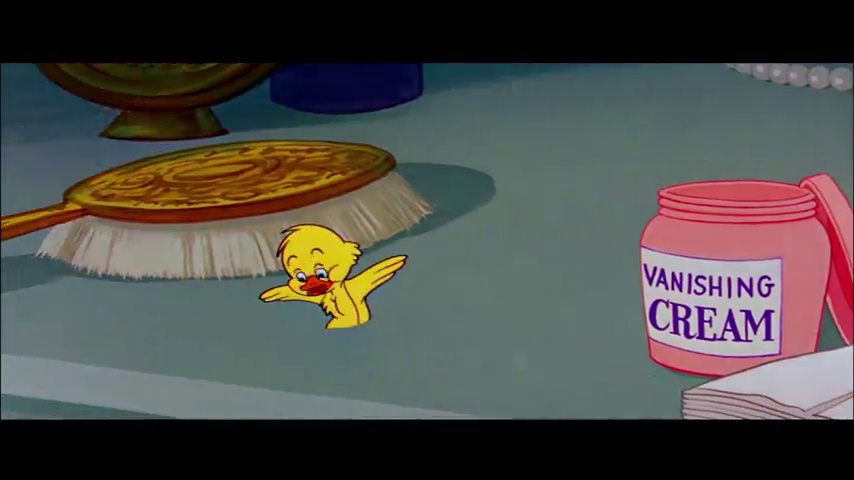
Portrait style: Cartoon Portrait